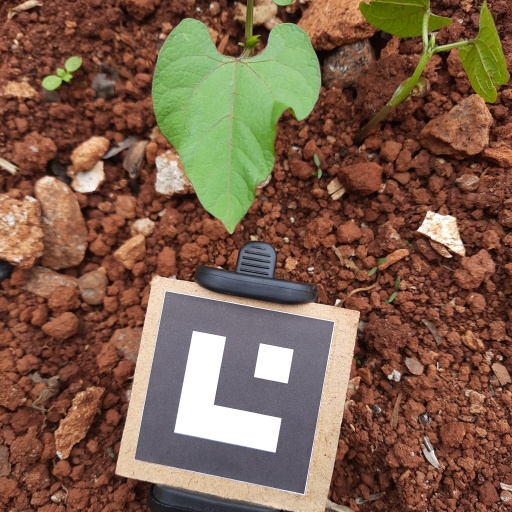
Observations: wavy surface, no eating holes, under cloudy sky